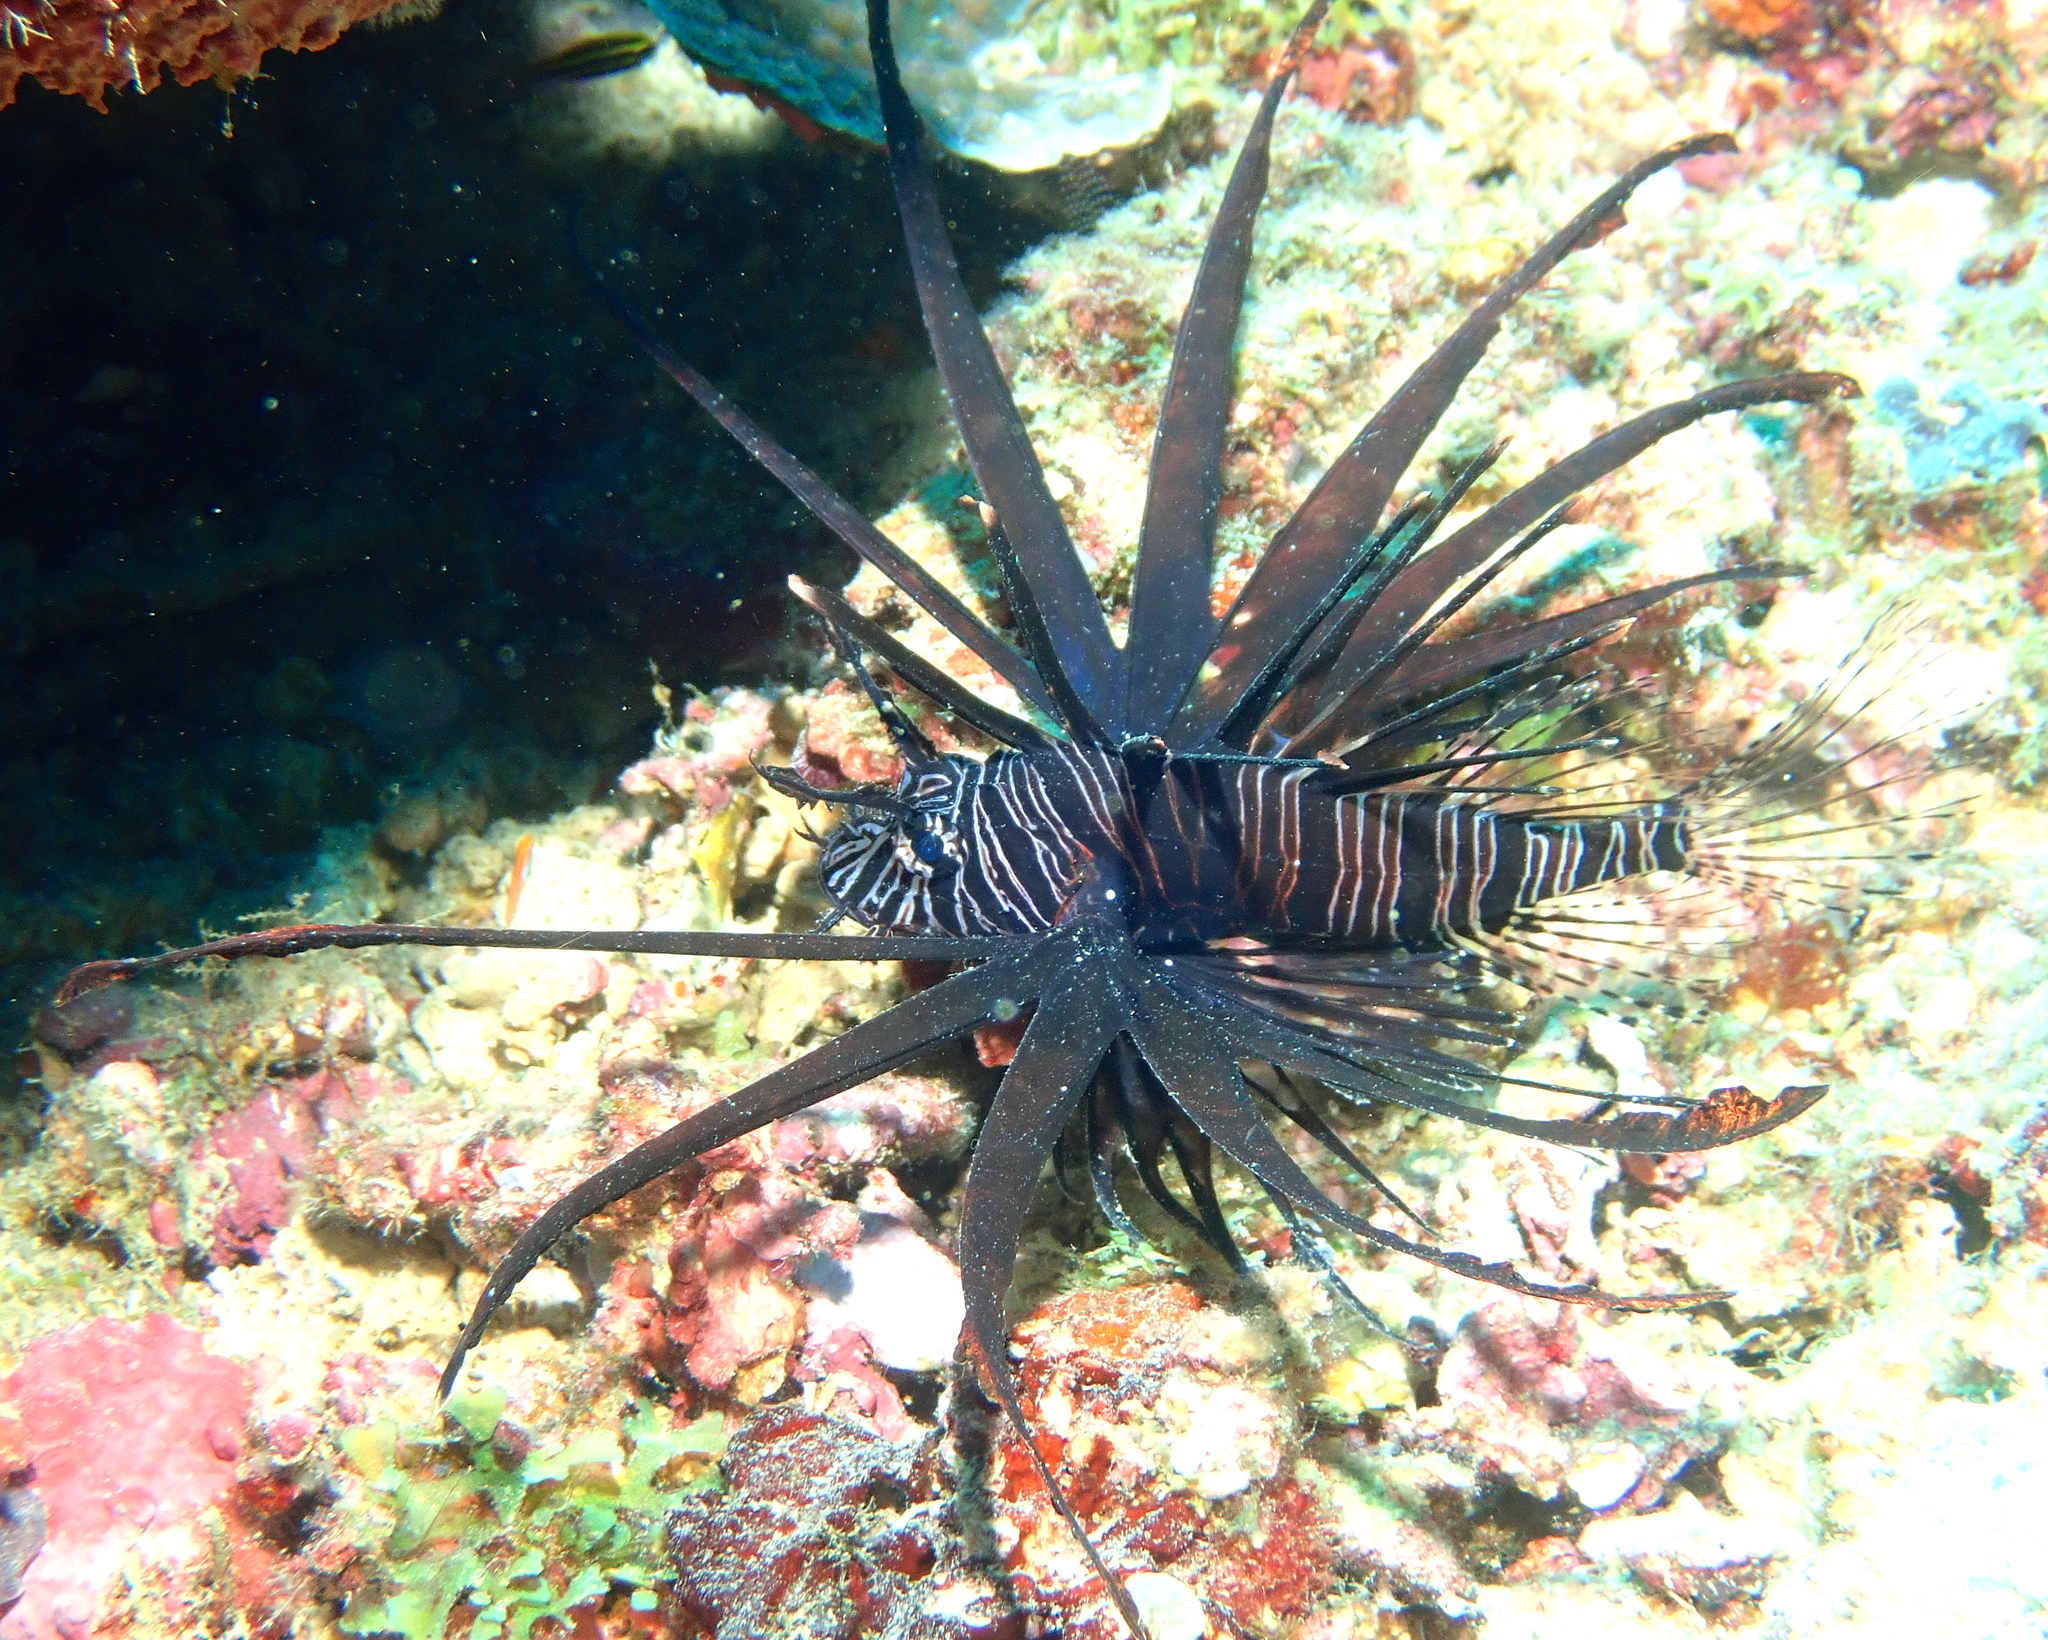
Pterois volitans (Red Lionfish)